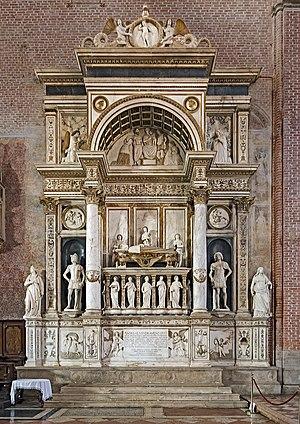
La Renaissance vénitienne est la déclinaison de l'art de la Renaissance développé à Venise entre les XVᵉ et XVIᵉ siècles.
Tullio Lombardo, connu aussi comme Tullio Solari, est un sculpteur italien de la Renaissance.
La liste des doges de Venise débute avec Paolo Lucio Anafesto, le premier doge, élu en 697, et s'achève avec le 120ᵉ doge, Ludovico Manin, qui abdique en 1797. Les dates des premiers doges sont traditionnelles et difficilement vérifiables.
Andrea Vendramin est le 71ᵉ doge de Venise élu en 1476.